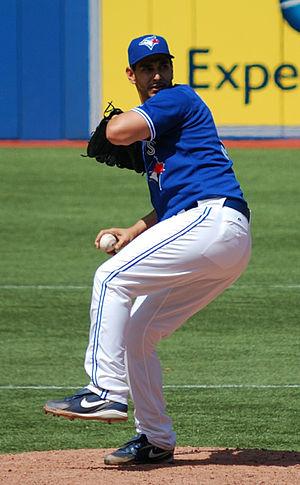
Robert Coello est un lanceur droitier de baseball.